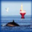
Label: whale